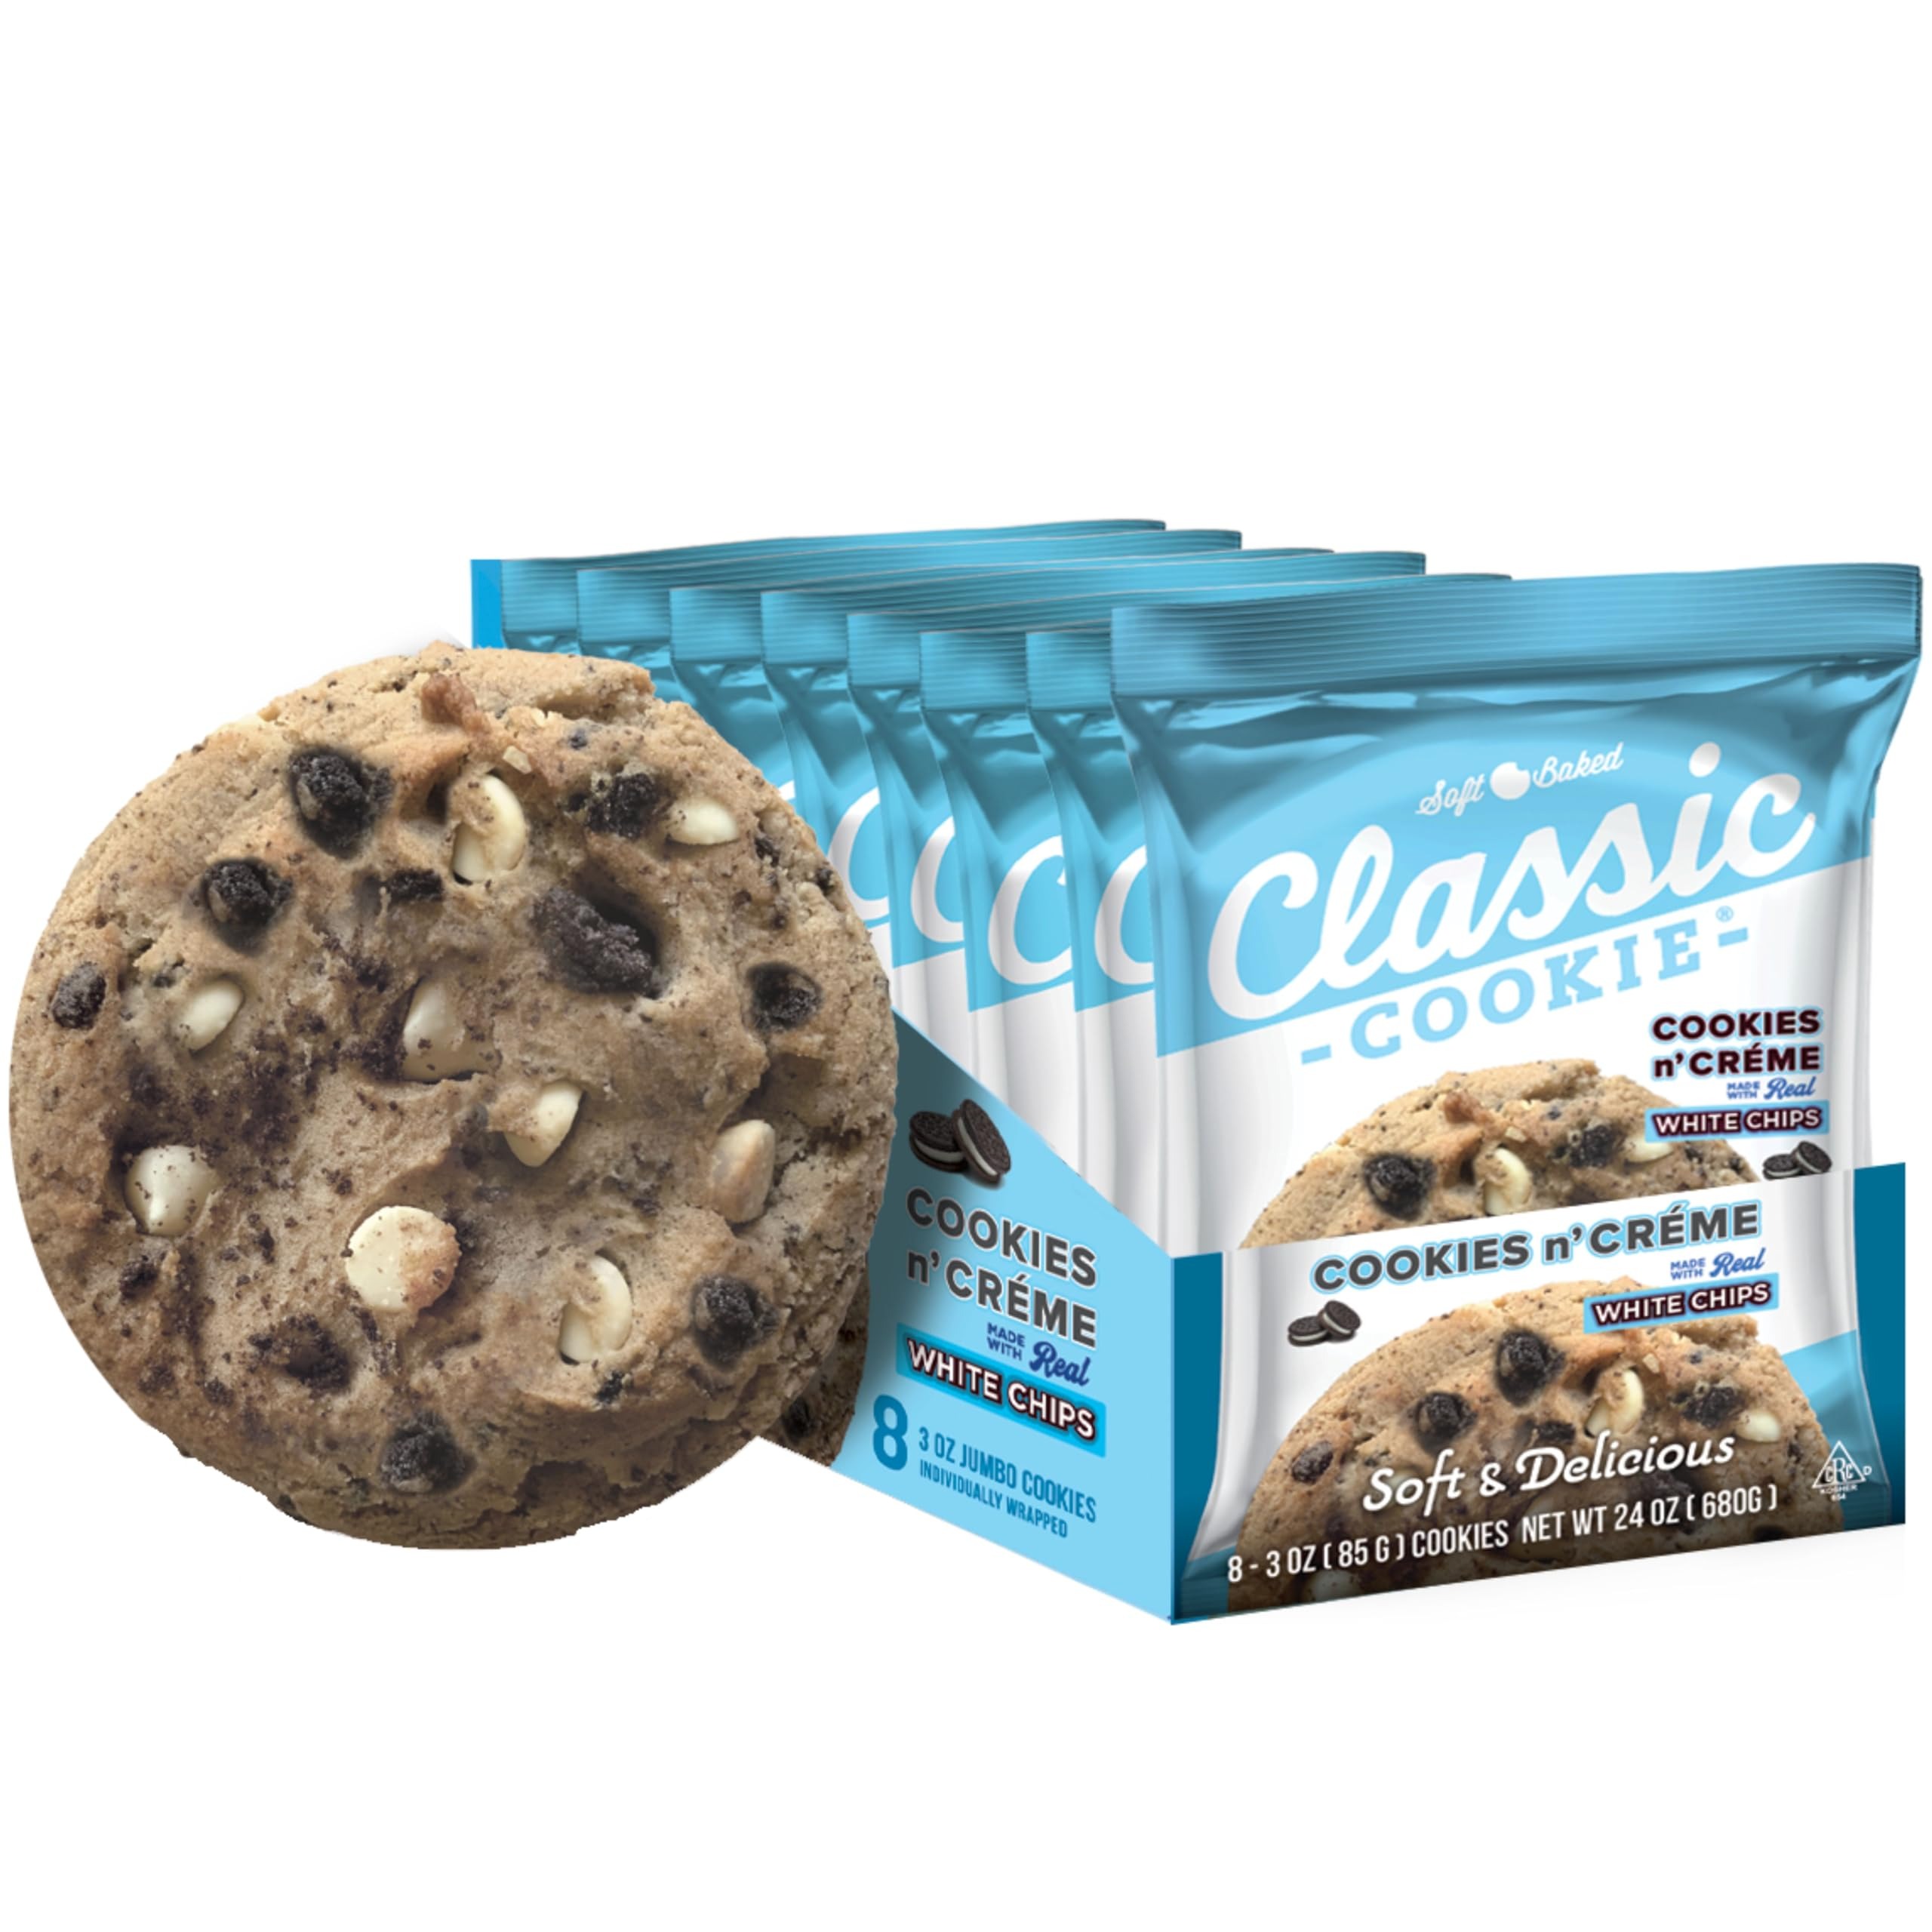
Item Name: Classic Cookie, Soft Baked Cookie, Cookies n' Creme 3oz, 8 Cookies
Bullet Point 1: Individually Wrapped 3oz Cookie (8-Count Box)
Bullet Point 2: Soft and Pre-Baked
Bullet Point 3: Made in the USA
Bullet Point 4: Made with pure cane sugar, chocolate sandwich cookies, and real white chips
Bullet Point 5: Perfect to take on the go for lunch or a snack
Product Description: Baked in the foothills of the Tennessee Smoky Mountains, Classic Cookie’s cookies and cream cookies are the perfect treat to eat on the go. Each 3oz cookie is made with pure cane sugar, tasty white chips, and cream-filled chocolate sandwich cookie bits which will remind you of a delicious cookies and cream milkshake. They come already baked in an individually sealed wrapper to keep them fresh and flavorful. The cookies are soft, chewy, and delicious. No baking, heating, or freezing is required to enjoy. They can be stored at room temperature. These snacks are convenient to take anywhere and can fit neatly in backpacks, purses, or other bags which make them perfect for road trips, picnics, beach trips, snack breaks, movie nights, and lunches.
Value: 8.0
Unit: Count

Price: 17.99